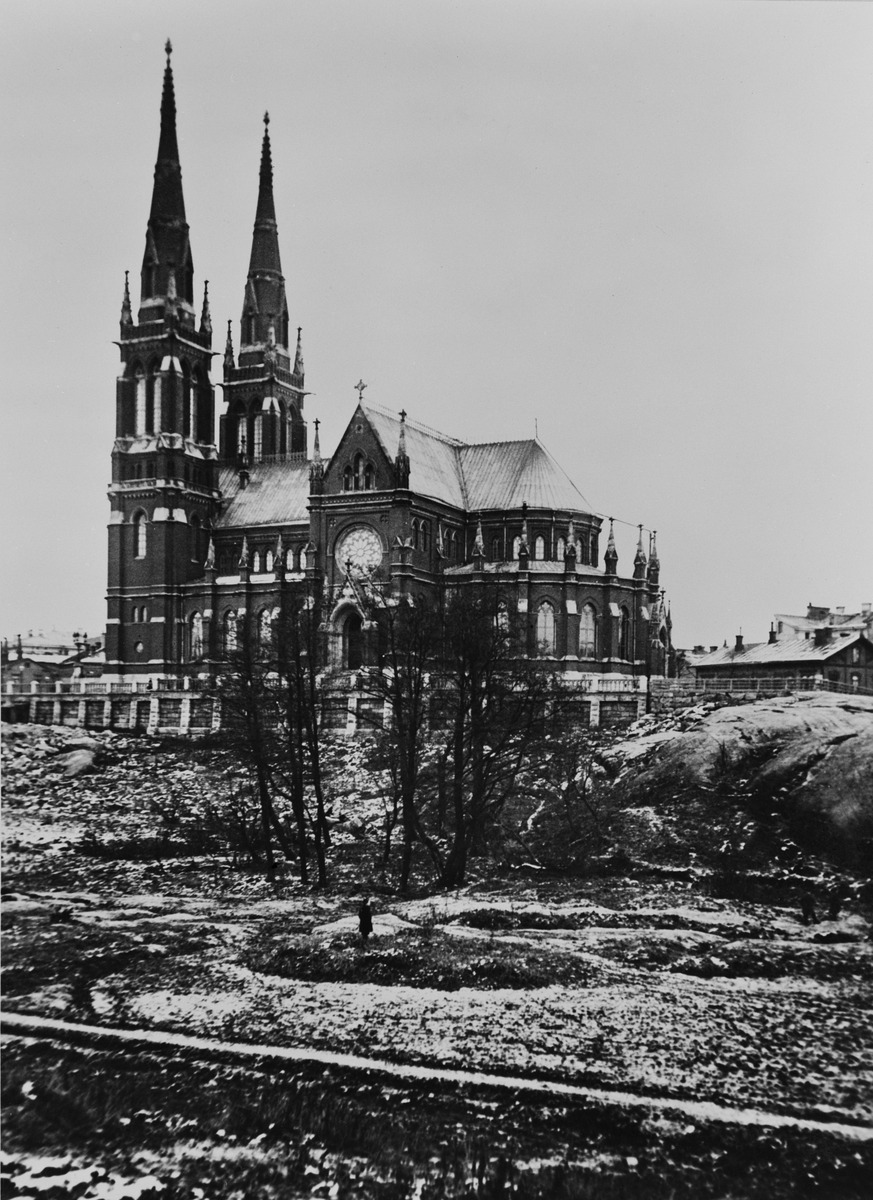
Johanneksen kirkko Ratakadulta nähtynä
sisällön kuvaus: Johanneksen kirkko Ratakadulta nähtynä. mustavalkoinen
Kuvaaja: Rosenbröijer, A.E., valokuvaaja
Ajankohta: kuvausaika 1914
Paikka: Suomi, Uusimaa, Helsinki, Ullanlinna Helsinki, Korkeavuorenkatu 12
Aiheet: kirkkorakennukset, julkiset rakennukset Johanneksen kirkko